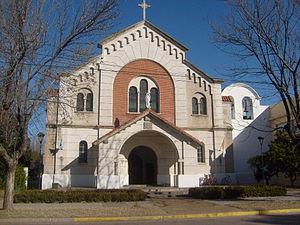
La province de La Pampa est une province du centre de l'Argentine. Elle est bordée à l'ouest par la province de Mendoza, au sud par le Río Colorado qui la sépare de la province de Río Negro, à l'est par celle de Buenos Aires et au nord par la province de San Luis et celle de Córdoba. Sa capitale est Santa Rosa.